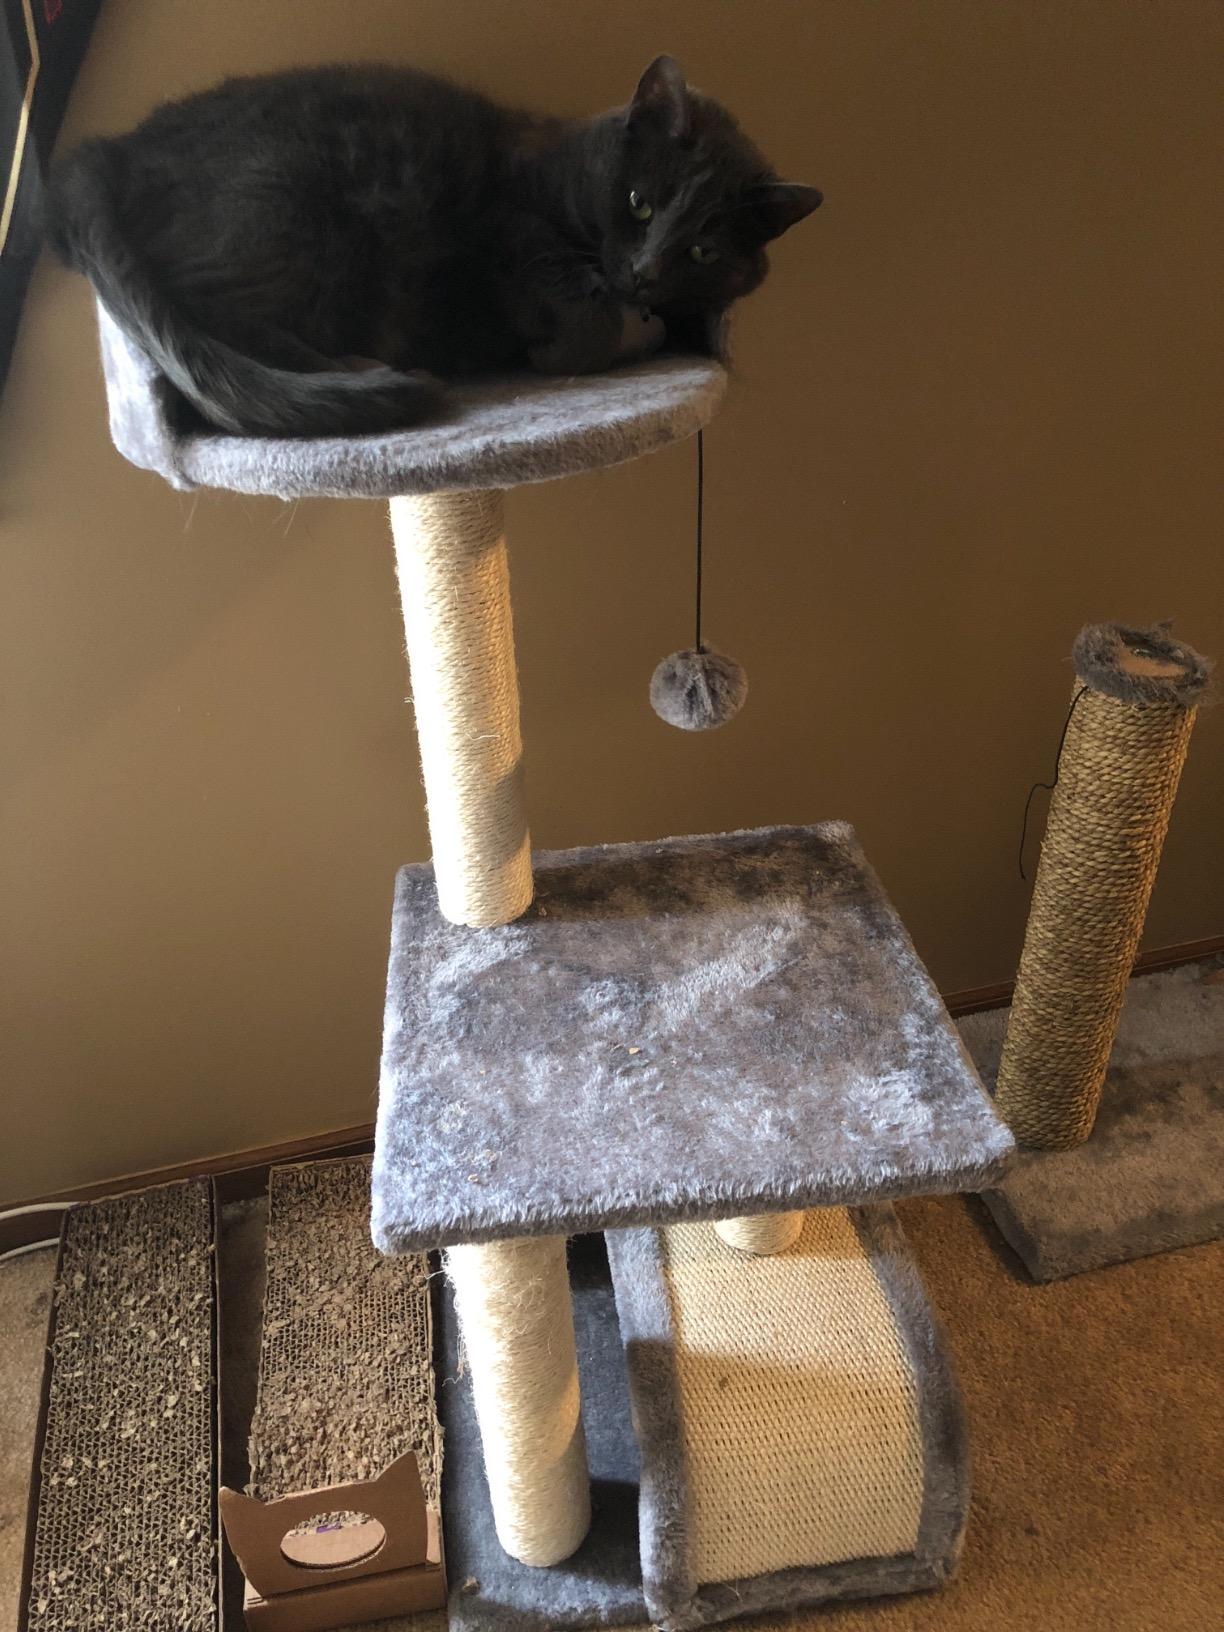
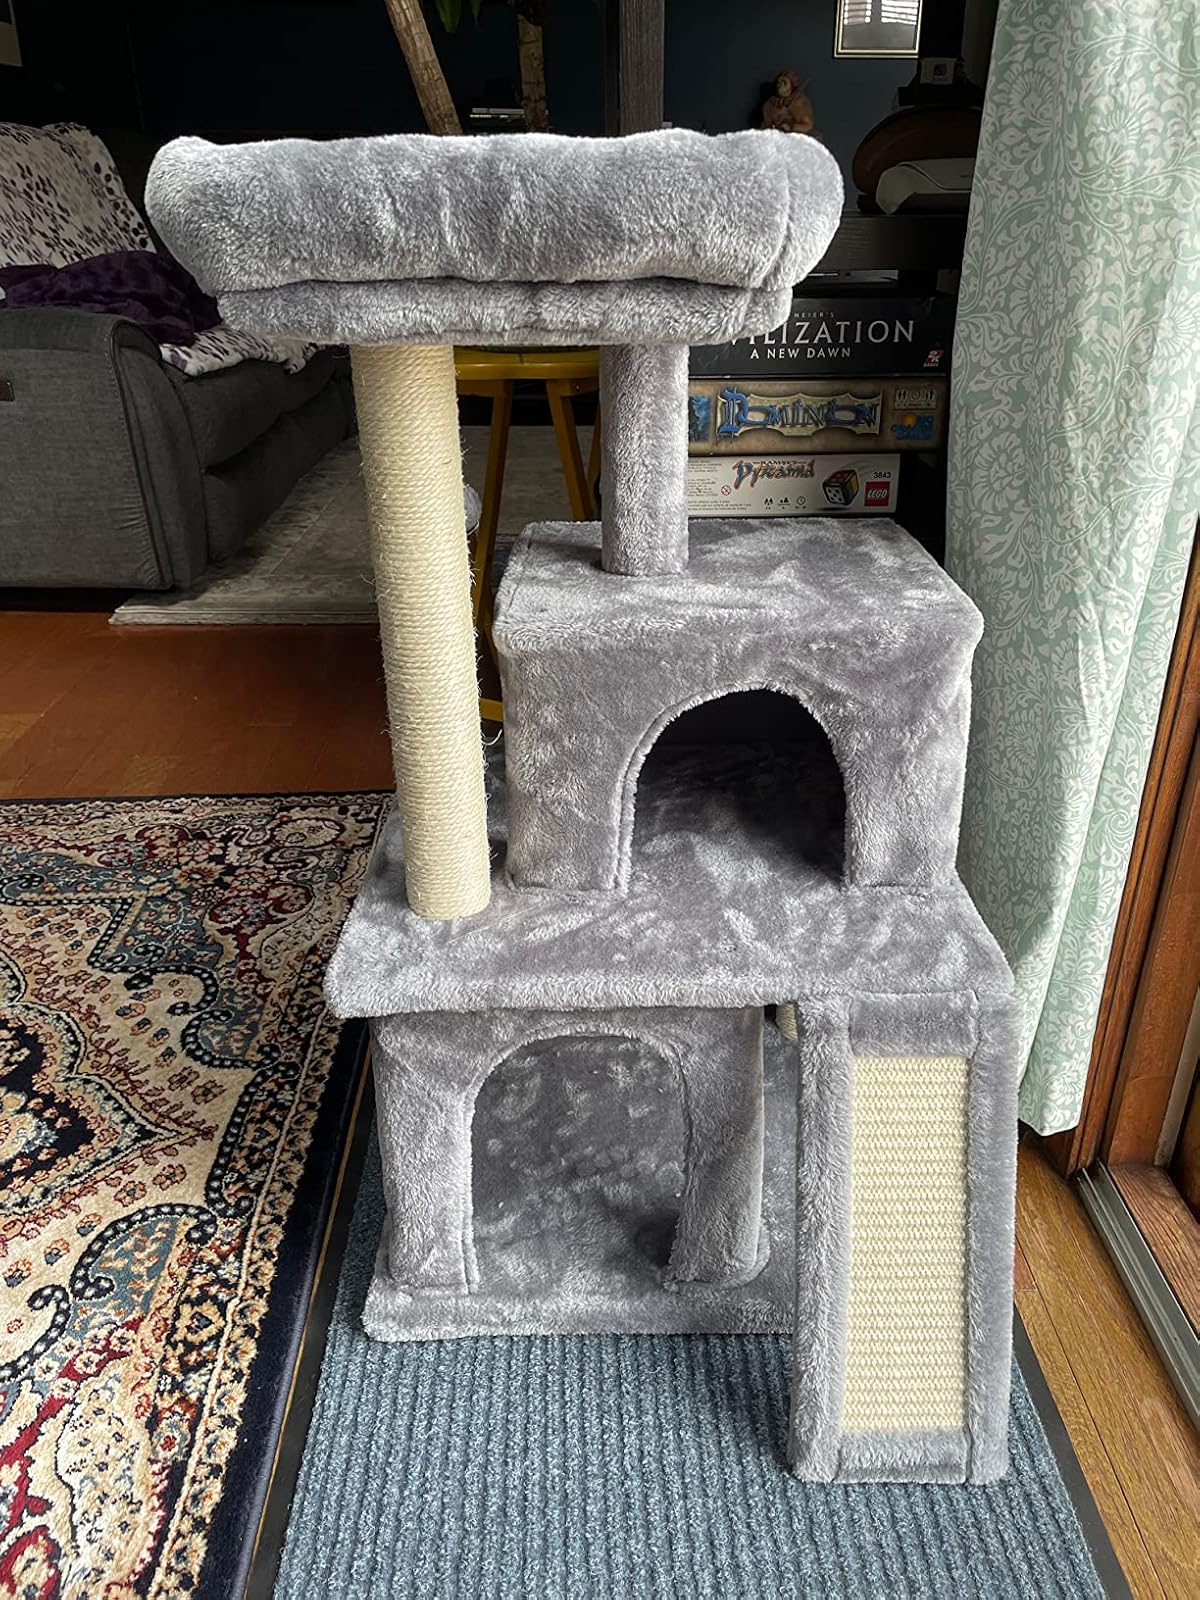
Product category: items_cat tree
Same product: no